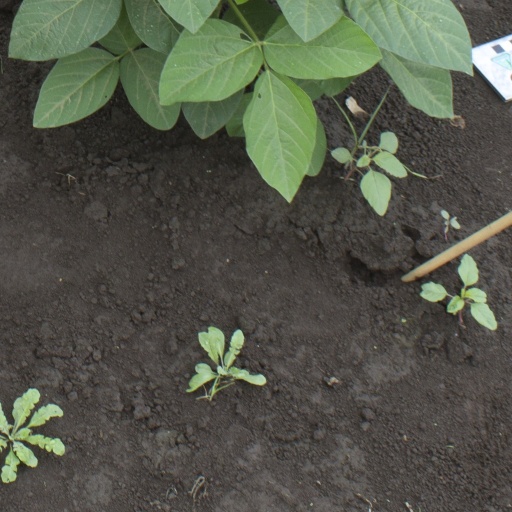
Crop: soybean